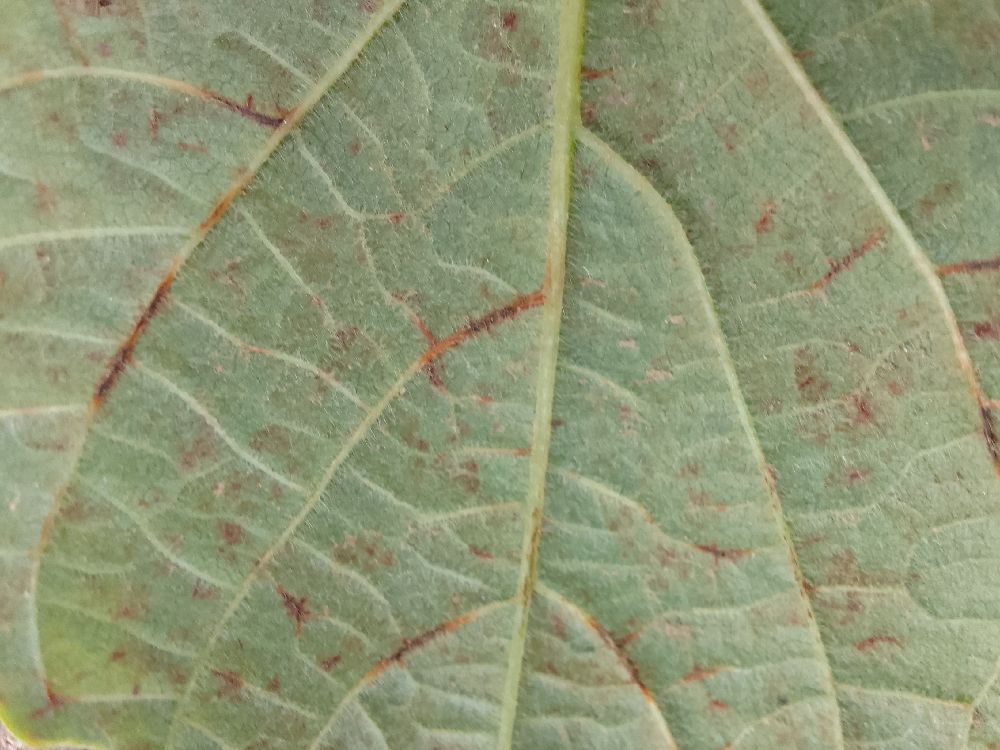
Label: anthracnose